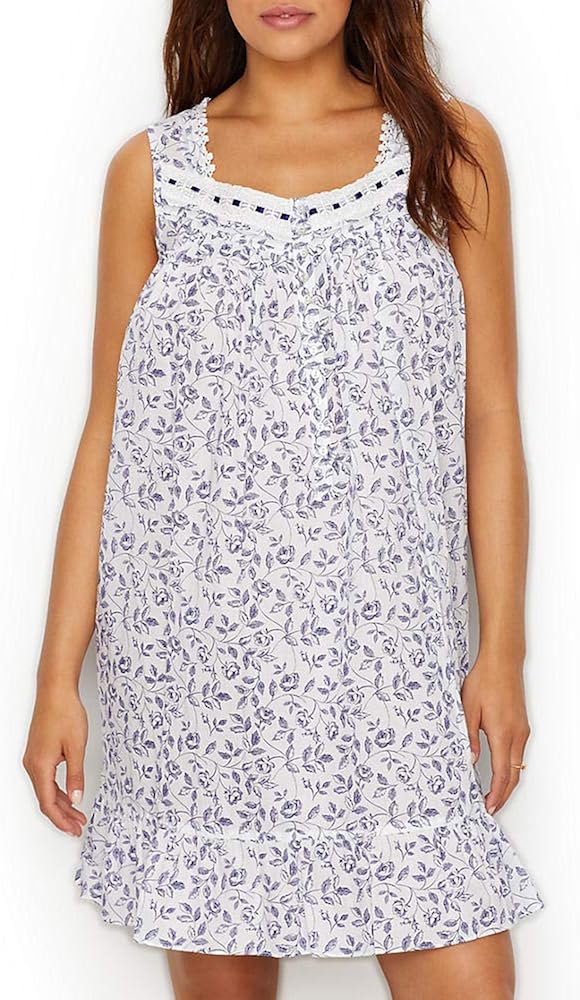
Eileen West Women's Indigo Scroll Short Chemise
Category: AMAZON FASHION
Sleeveless short nightgown with scroll print, lace details at neckline, tucking, and button placket.
Features: 100% Cotton | Imported | Button closure | Machine Wash | Ruffle flounce hem | 36 inch